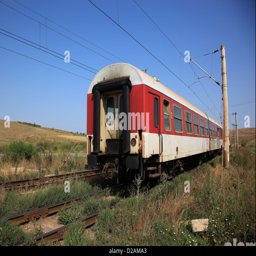
local train in the county